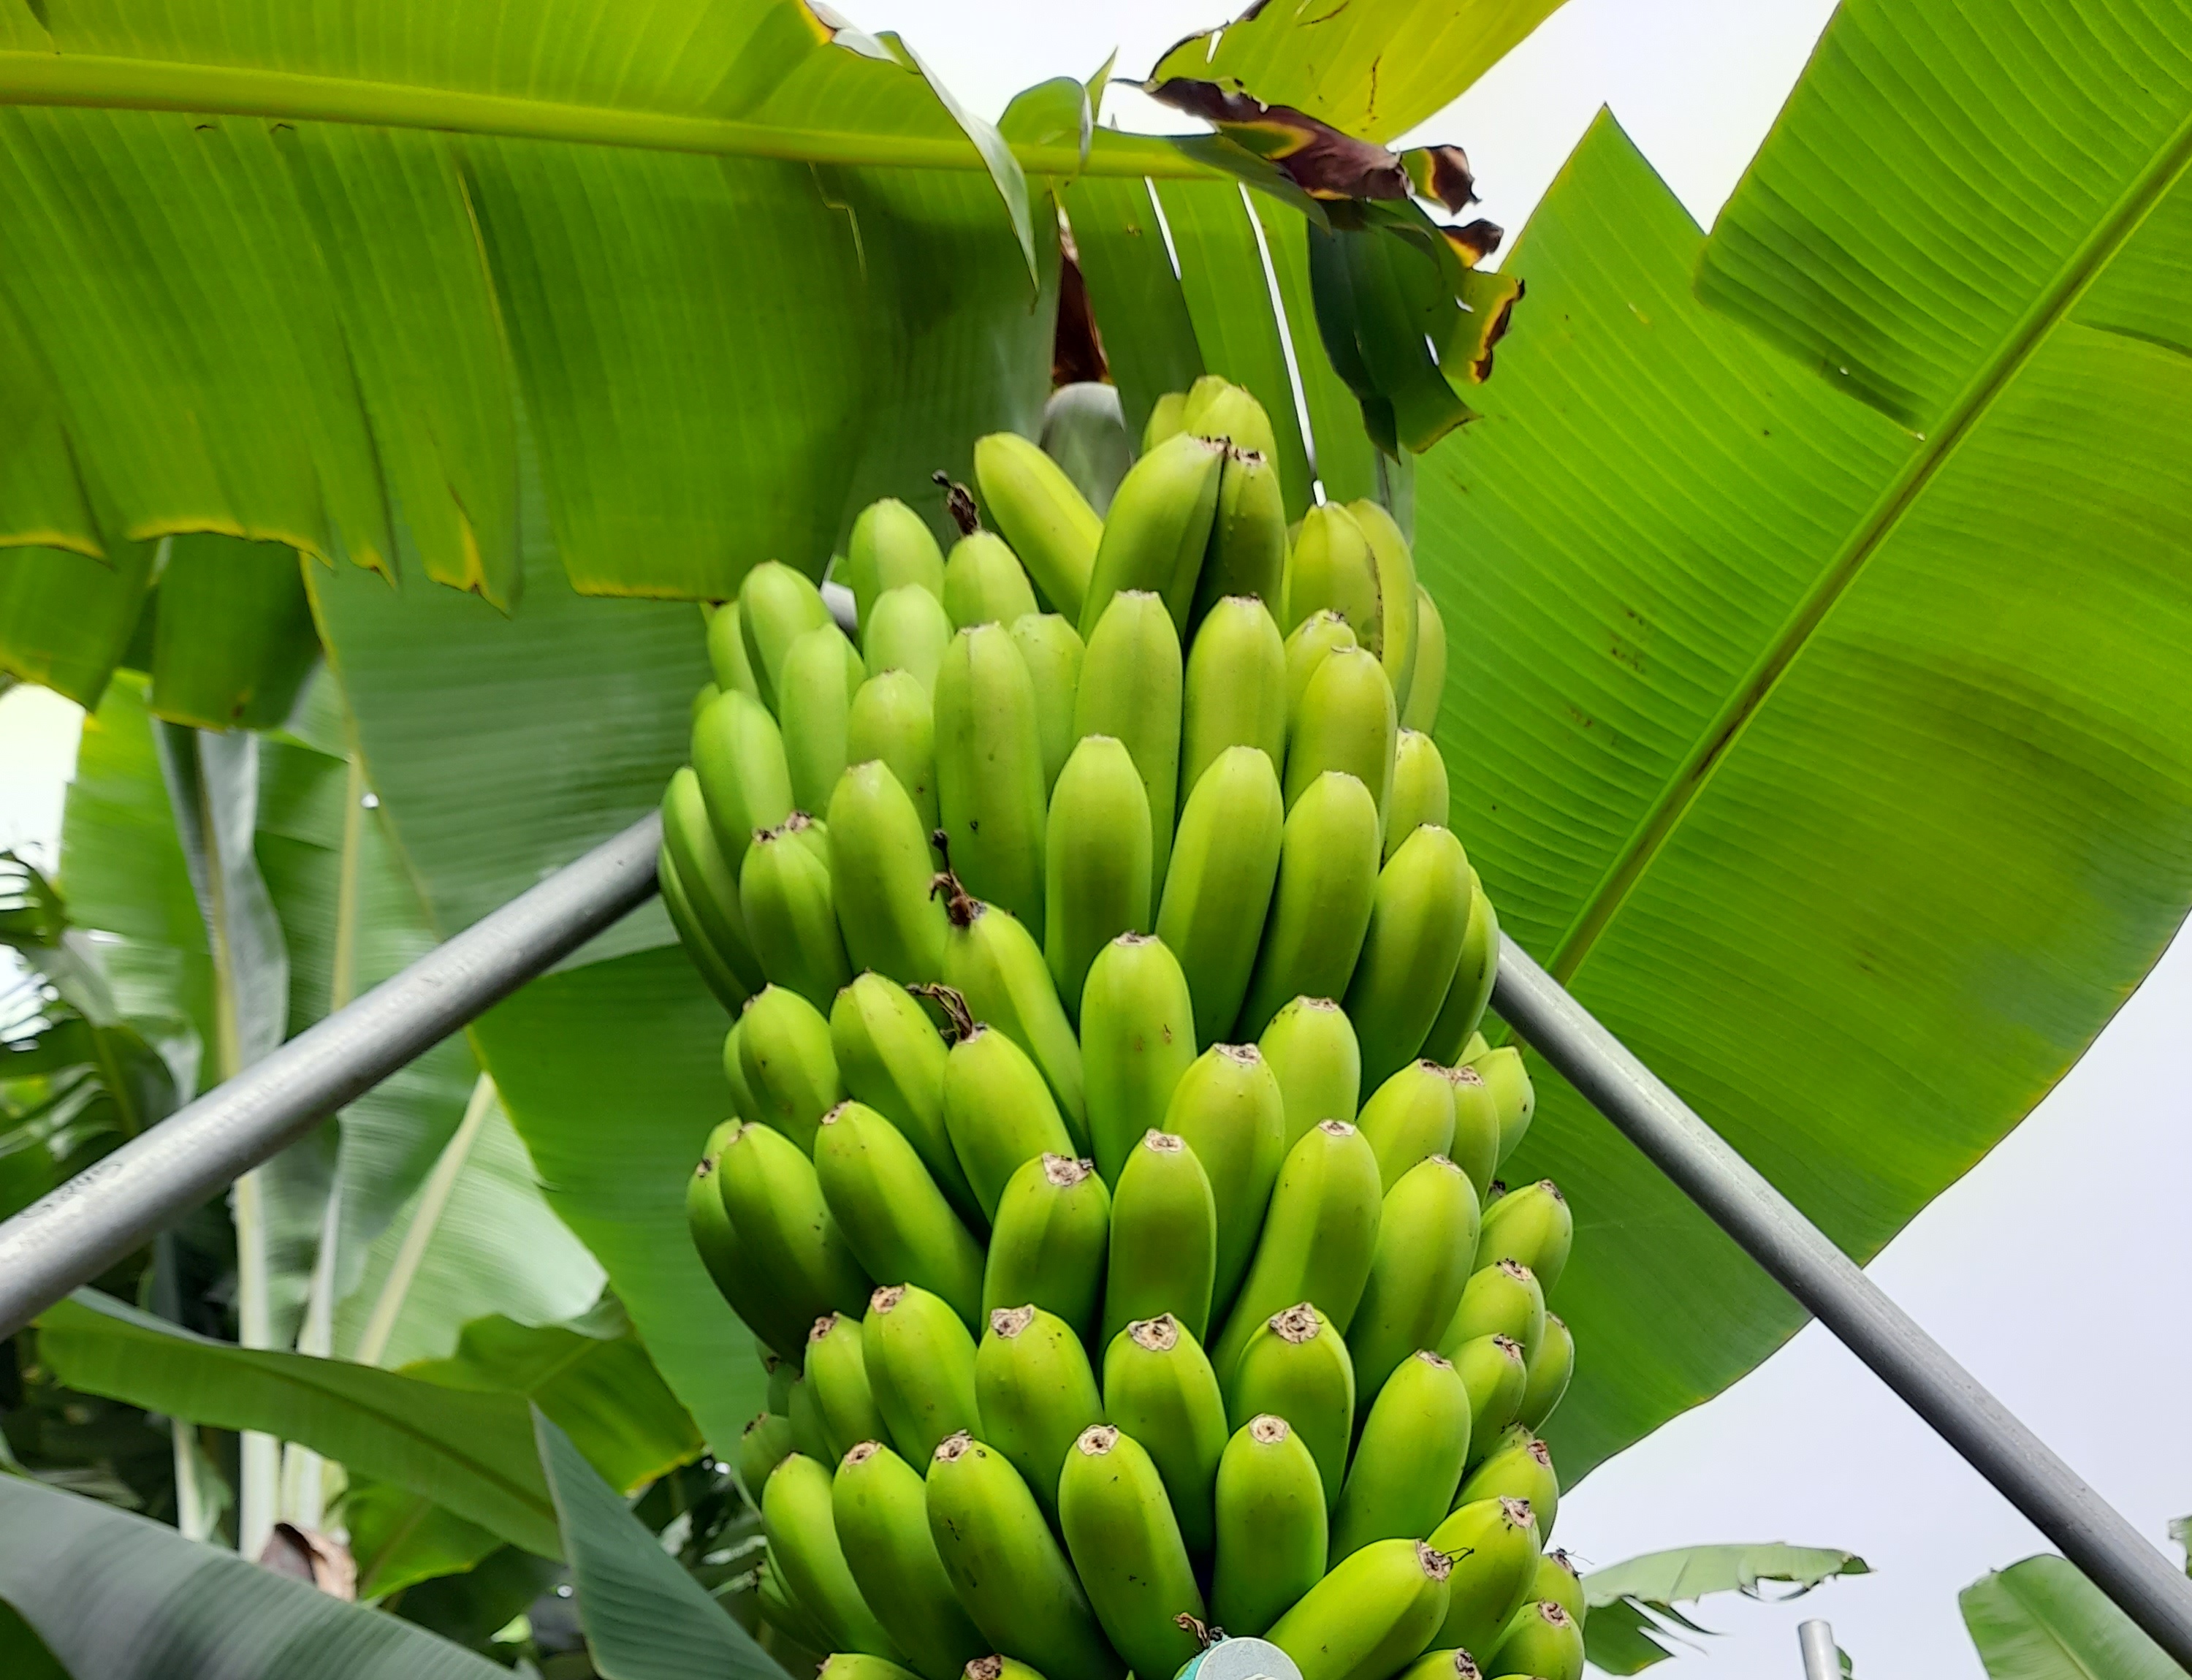
Label: Cut